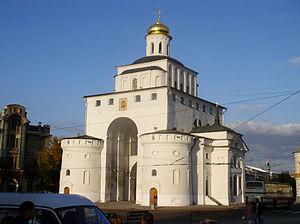
Cet article recense les arcs de triomphe construits à une époque postérieure à celle de l'Empire romain.